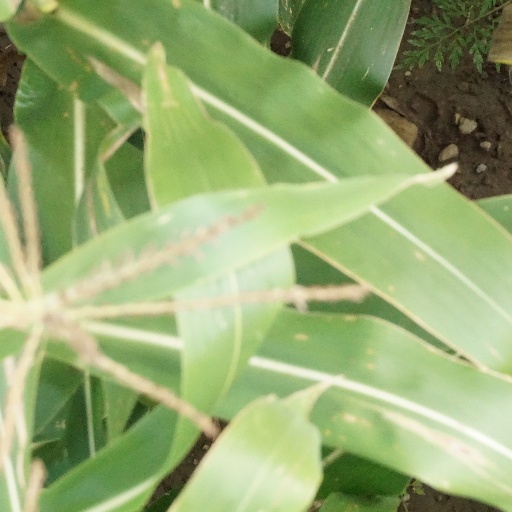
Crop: maize; corn